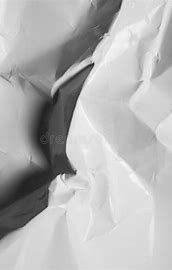
Waste category: paper